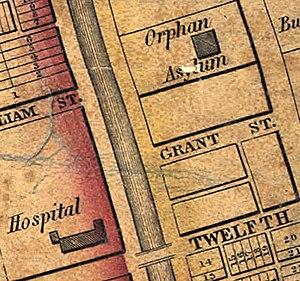
Le Cincinnati Music Hall, achevé en 1878, est la première salle de spectacles de musique classique de Cincinnati. C'est en ce lieu que se produisent l'Orchestre symphonique de Cincinnati, l'Opéra de Cincinnati, le Festival de mai de Cincinnati, et l'Orchestre Pops de Cincinnati. En janvier 1975, il a été reconnu comme National Historic Landmark par le département de l'Intérieur des États-Unis. Le bâtiment a été conçu avec un double objectif: abriter des activités musicales dans son auditorium central et des expositions industrielles dans ses ailes latérales. Il est situé au 1241 Elm Street à Cincinnati, en face du parc historique qui porte le nom de Washington Park et qui se trouve dans le quartier d'Over-the-Rhine, à quelques minutes du centre-ville.